Alpina B7 (E65)

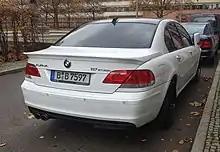
Alpina B7 (E65) (post facelift)

The interior of the car has Lavalina leather upholstery and curled maple wood trim. The changes include Alpina gauges, Alpina logos and badges and a three-spoke sports steering wheel. The BMW iDrive system was also included as standard.